Mike McCarthy

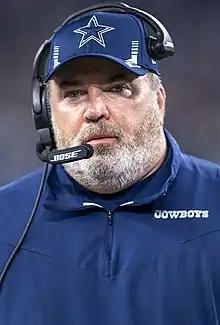
McCarthy in 2021

McCarthy was fined $50,000 by the NFL on July 1, 2021, for violating practice rules during organized team activities. As a result of the fine, McCarthy said in a statement the majority of the seven to nine plays the NFL discussed with him involved younger players.